4th Texas Infantry Regiment

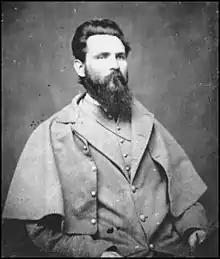
John Gregg

Before the Battle of Fredericksburg on 13 December, the Texas Brigade underwent a reorganization, so that it included the 1st, 4th, and 5th Texas, and the 3rd Arkansas Infantry Regiments. The brigade was lightly engaged in the battle, losing only one killed and four wounded. At the same time, Hood's division was expanded from two to four brigades. The Texas Brigade missed the Battle of Chancellorsville in May 1863.